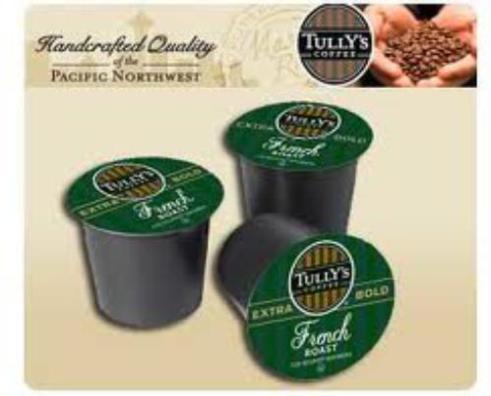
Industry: Food